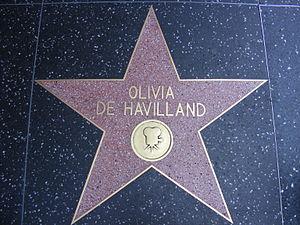
Olivia de Havilland, née le 1ᵉʳ juillet 1916 à Tokyo et morte le 26 juillet 2020 à l'âge de 104 ans dans le 16ᵉ arrondissement de Paris, est une actrice britannique de naissance, naturalisée américaine puis française.